Mullingar (civil parish)

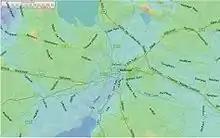
Map of the parish area

Mullingar is a civil parish in County Westmeath, Ireland. It includes Mullingar the county town of Westmeath, as well as the eponymous townland. Mullingar parish is located about west of Dublin on the N4 road and the N52 road which meet east of Mullingar town. It is served by Mullingar railway station on the Dublin to Sligo line. The Royal Canal also passes through the parish and the town.